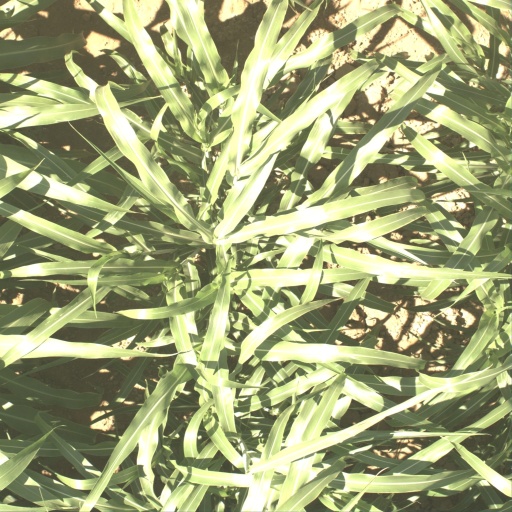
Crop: sorghum